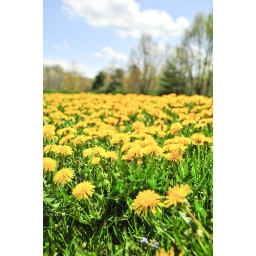
Low-down, DoF shot of a field of dandelions against a spring sky at an Interstate 380 rest stop, New York State.